Talwood, Queensland

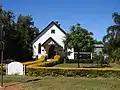
Former Presbyterian/Uniting Church, 2021

The town lies in the south-east of the locality. Prior to the 2024 amalgamation, the town of Talwood was at the southern edge of the locality of North Talwood, immediately north of the boundary of South Talwood.